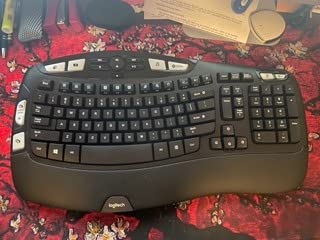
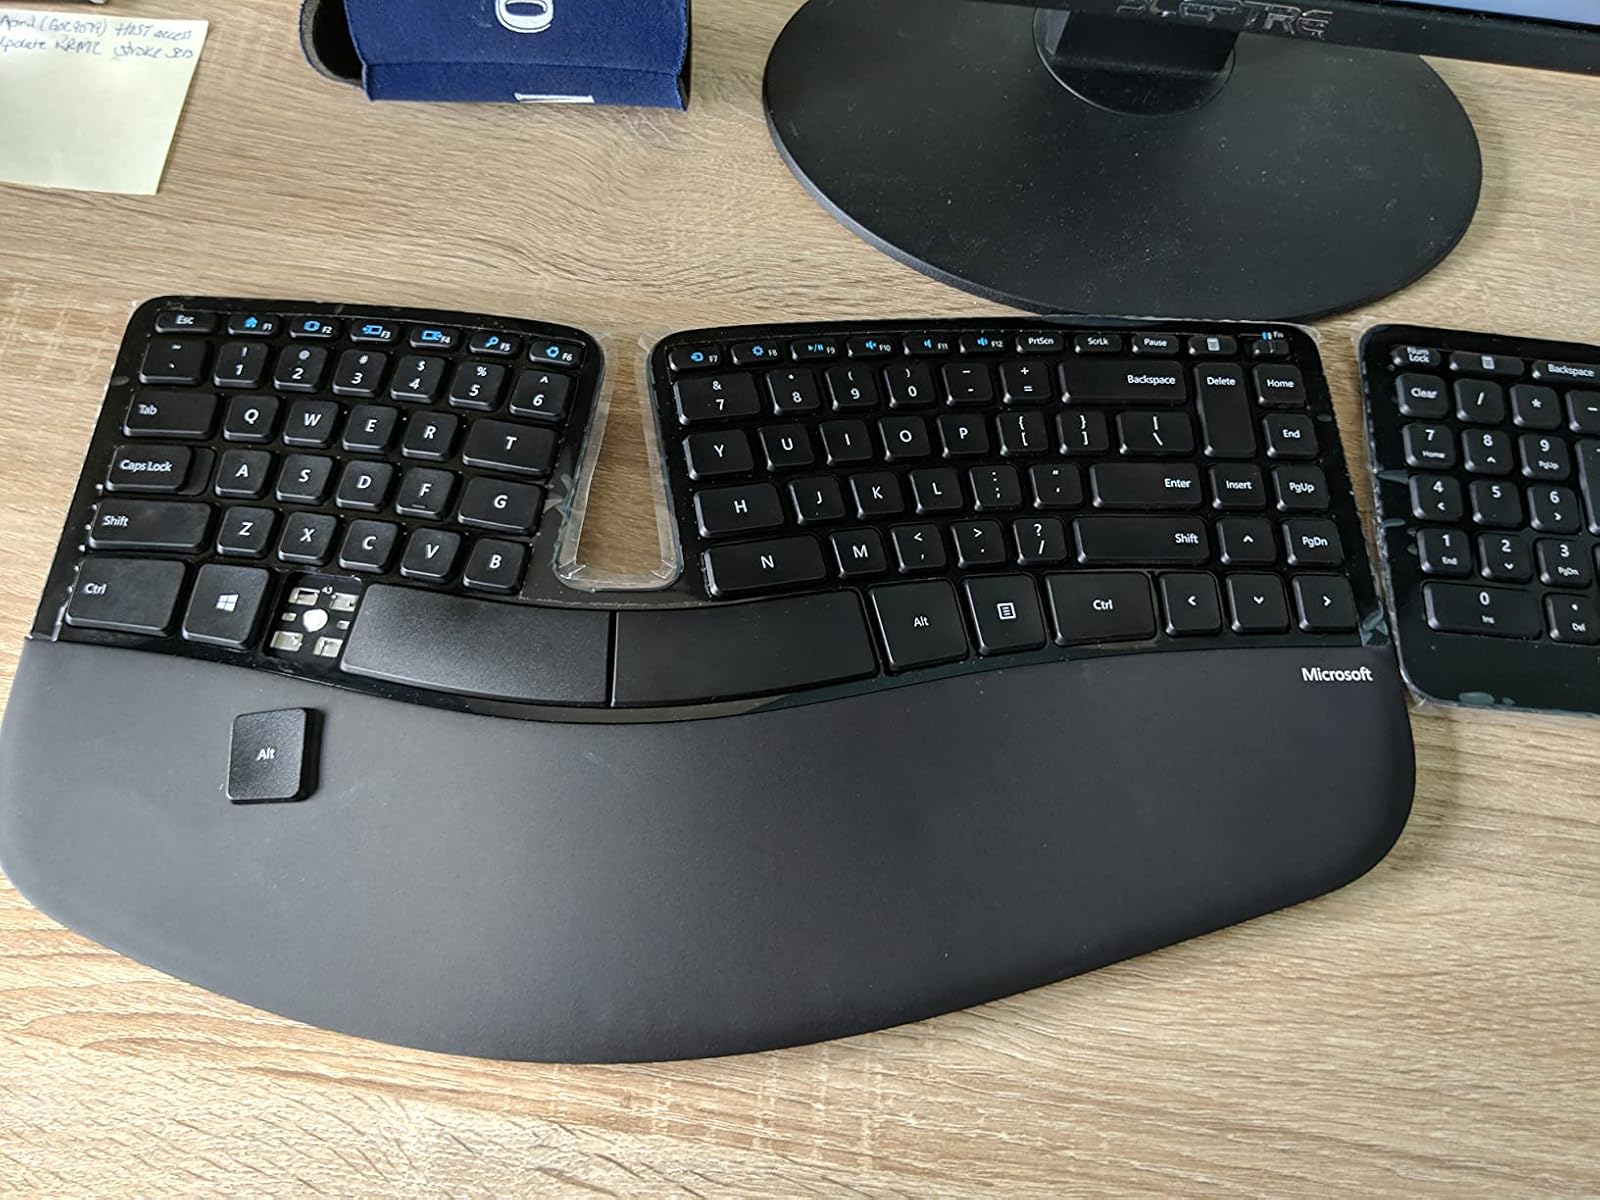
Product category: keyboard
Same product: no